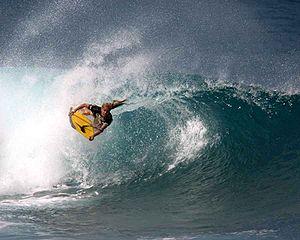
Le Bodyboard est un sport nautique de vagues proche du surf se pratiquant sur une planche plus courte et flexible.